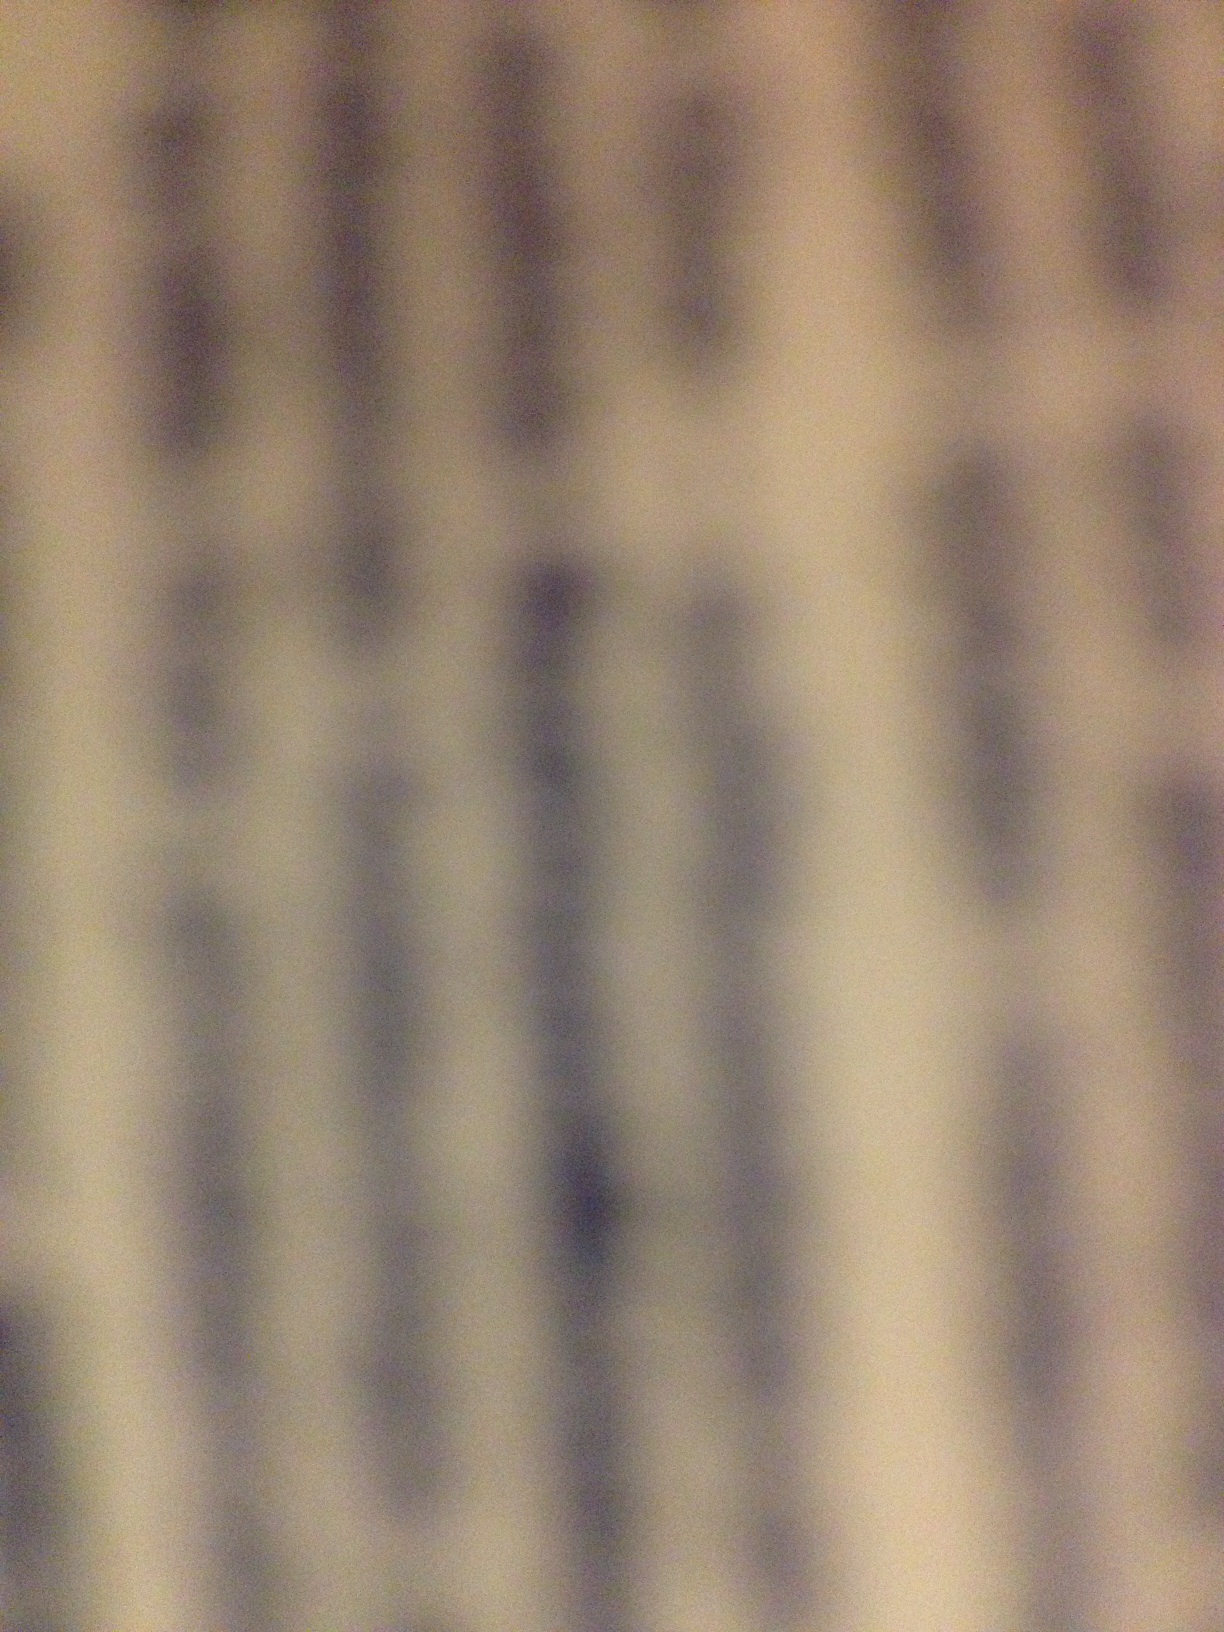Question: what is this item?
Answer: unanswerable